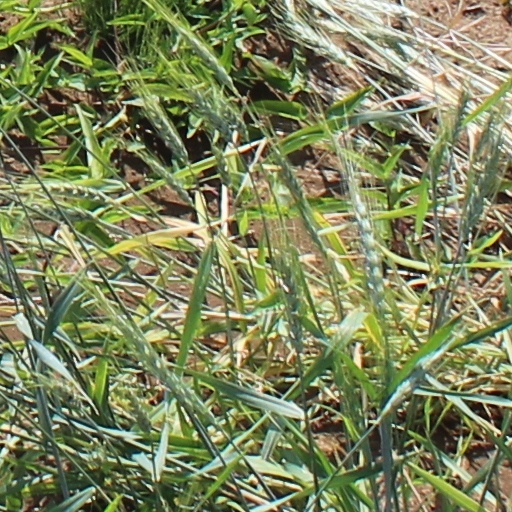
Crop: wheat